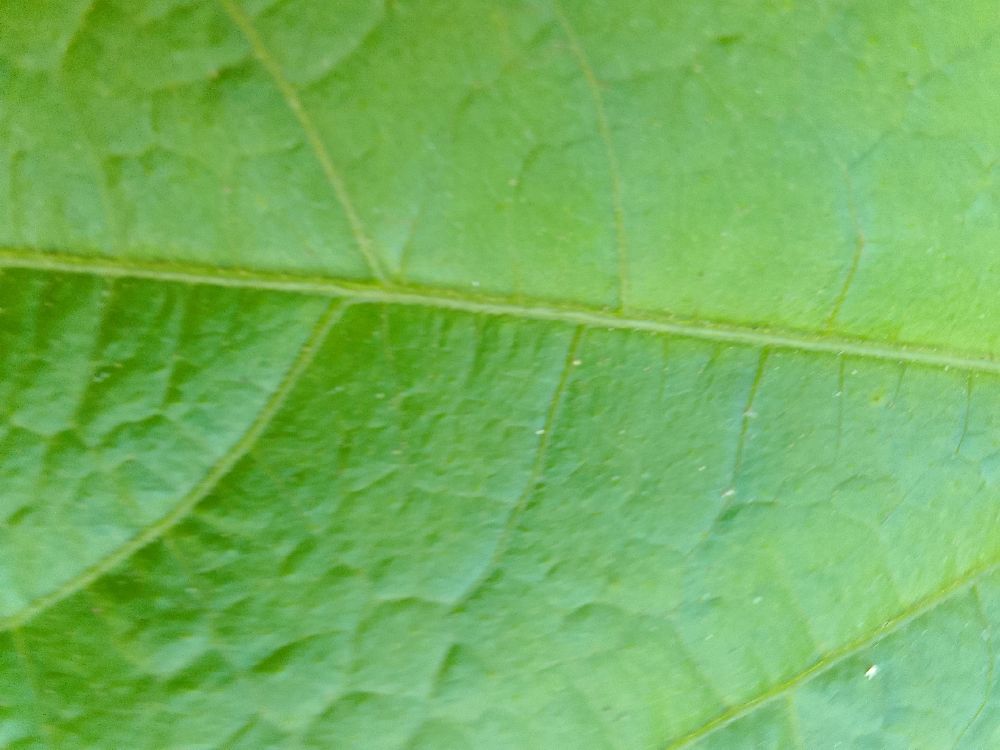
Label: healthy